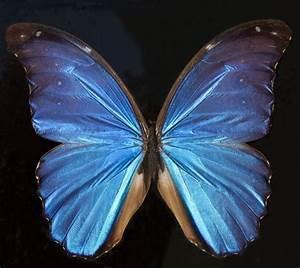
butterfly